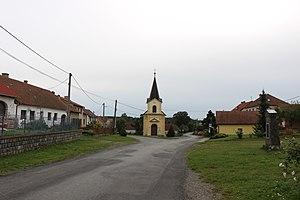
Tišnovská Nová Ves est une commune du district de Brno-Campagne, dans la région de Moravie-du-Sud, en Tchéquie. Sa population s'élevait à 90 habitants en 2017.